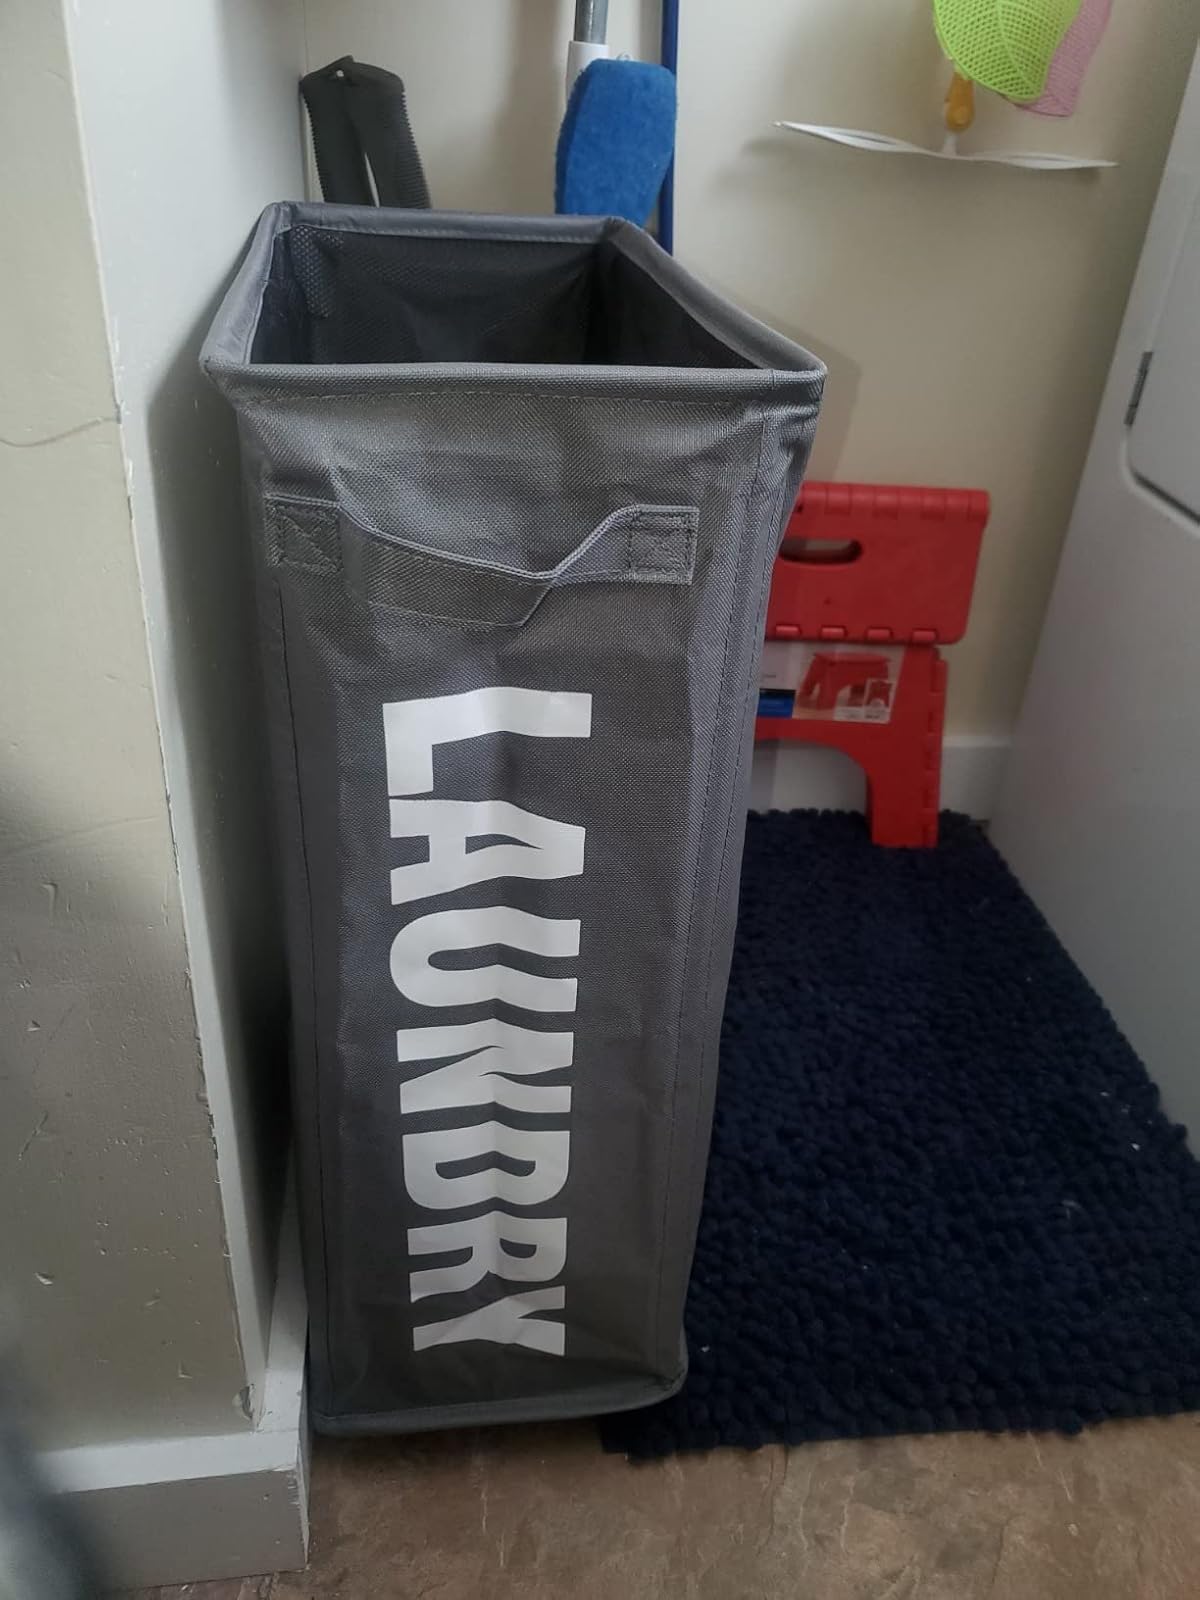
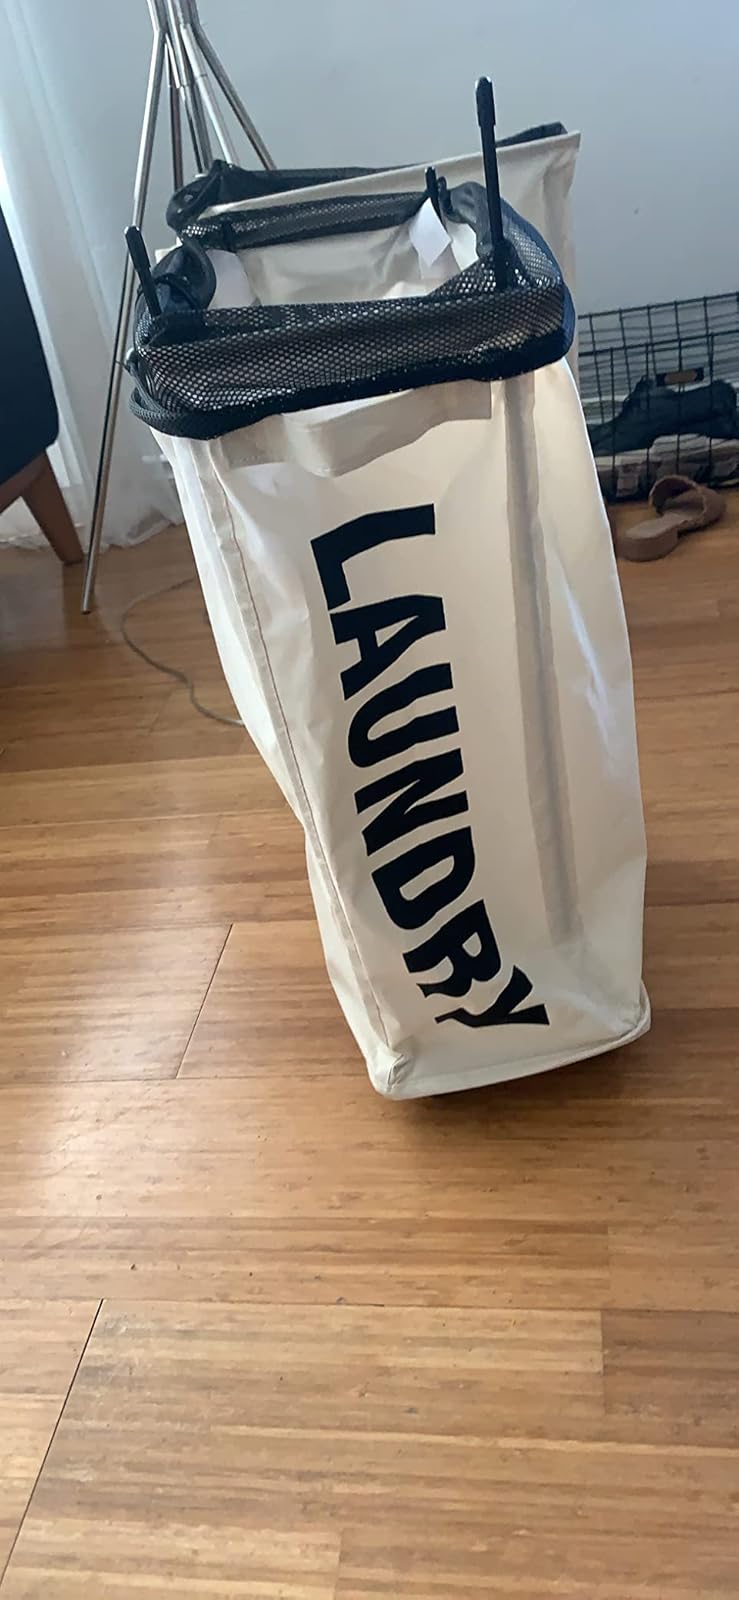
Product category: items_hamper
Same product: no